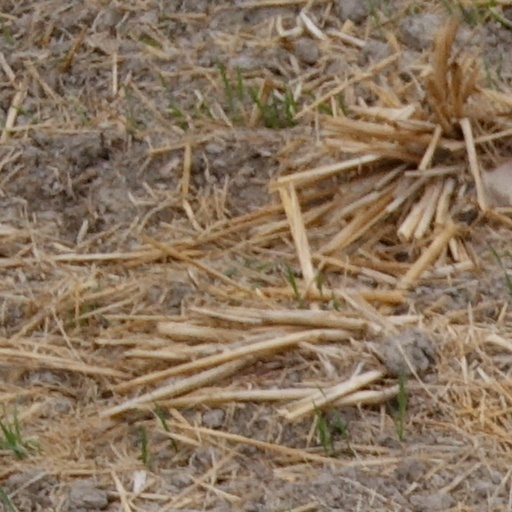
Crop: wheat